Henry Howe

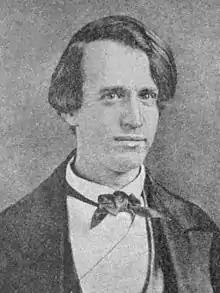
Howe in 1846

Henry Howe was born in New Haven, Connecticut, the son of a publisher and printer, whose bookstore was one of the most famous in the country. His father, Hezekiah Howe, published the first edition of Noah Webster's "American Dictionary of the English Language" in 1828. The younger Howe learned the printing trade, and wrote for local newspapers. He went to New York to work in his uncle's bank.